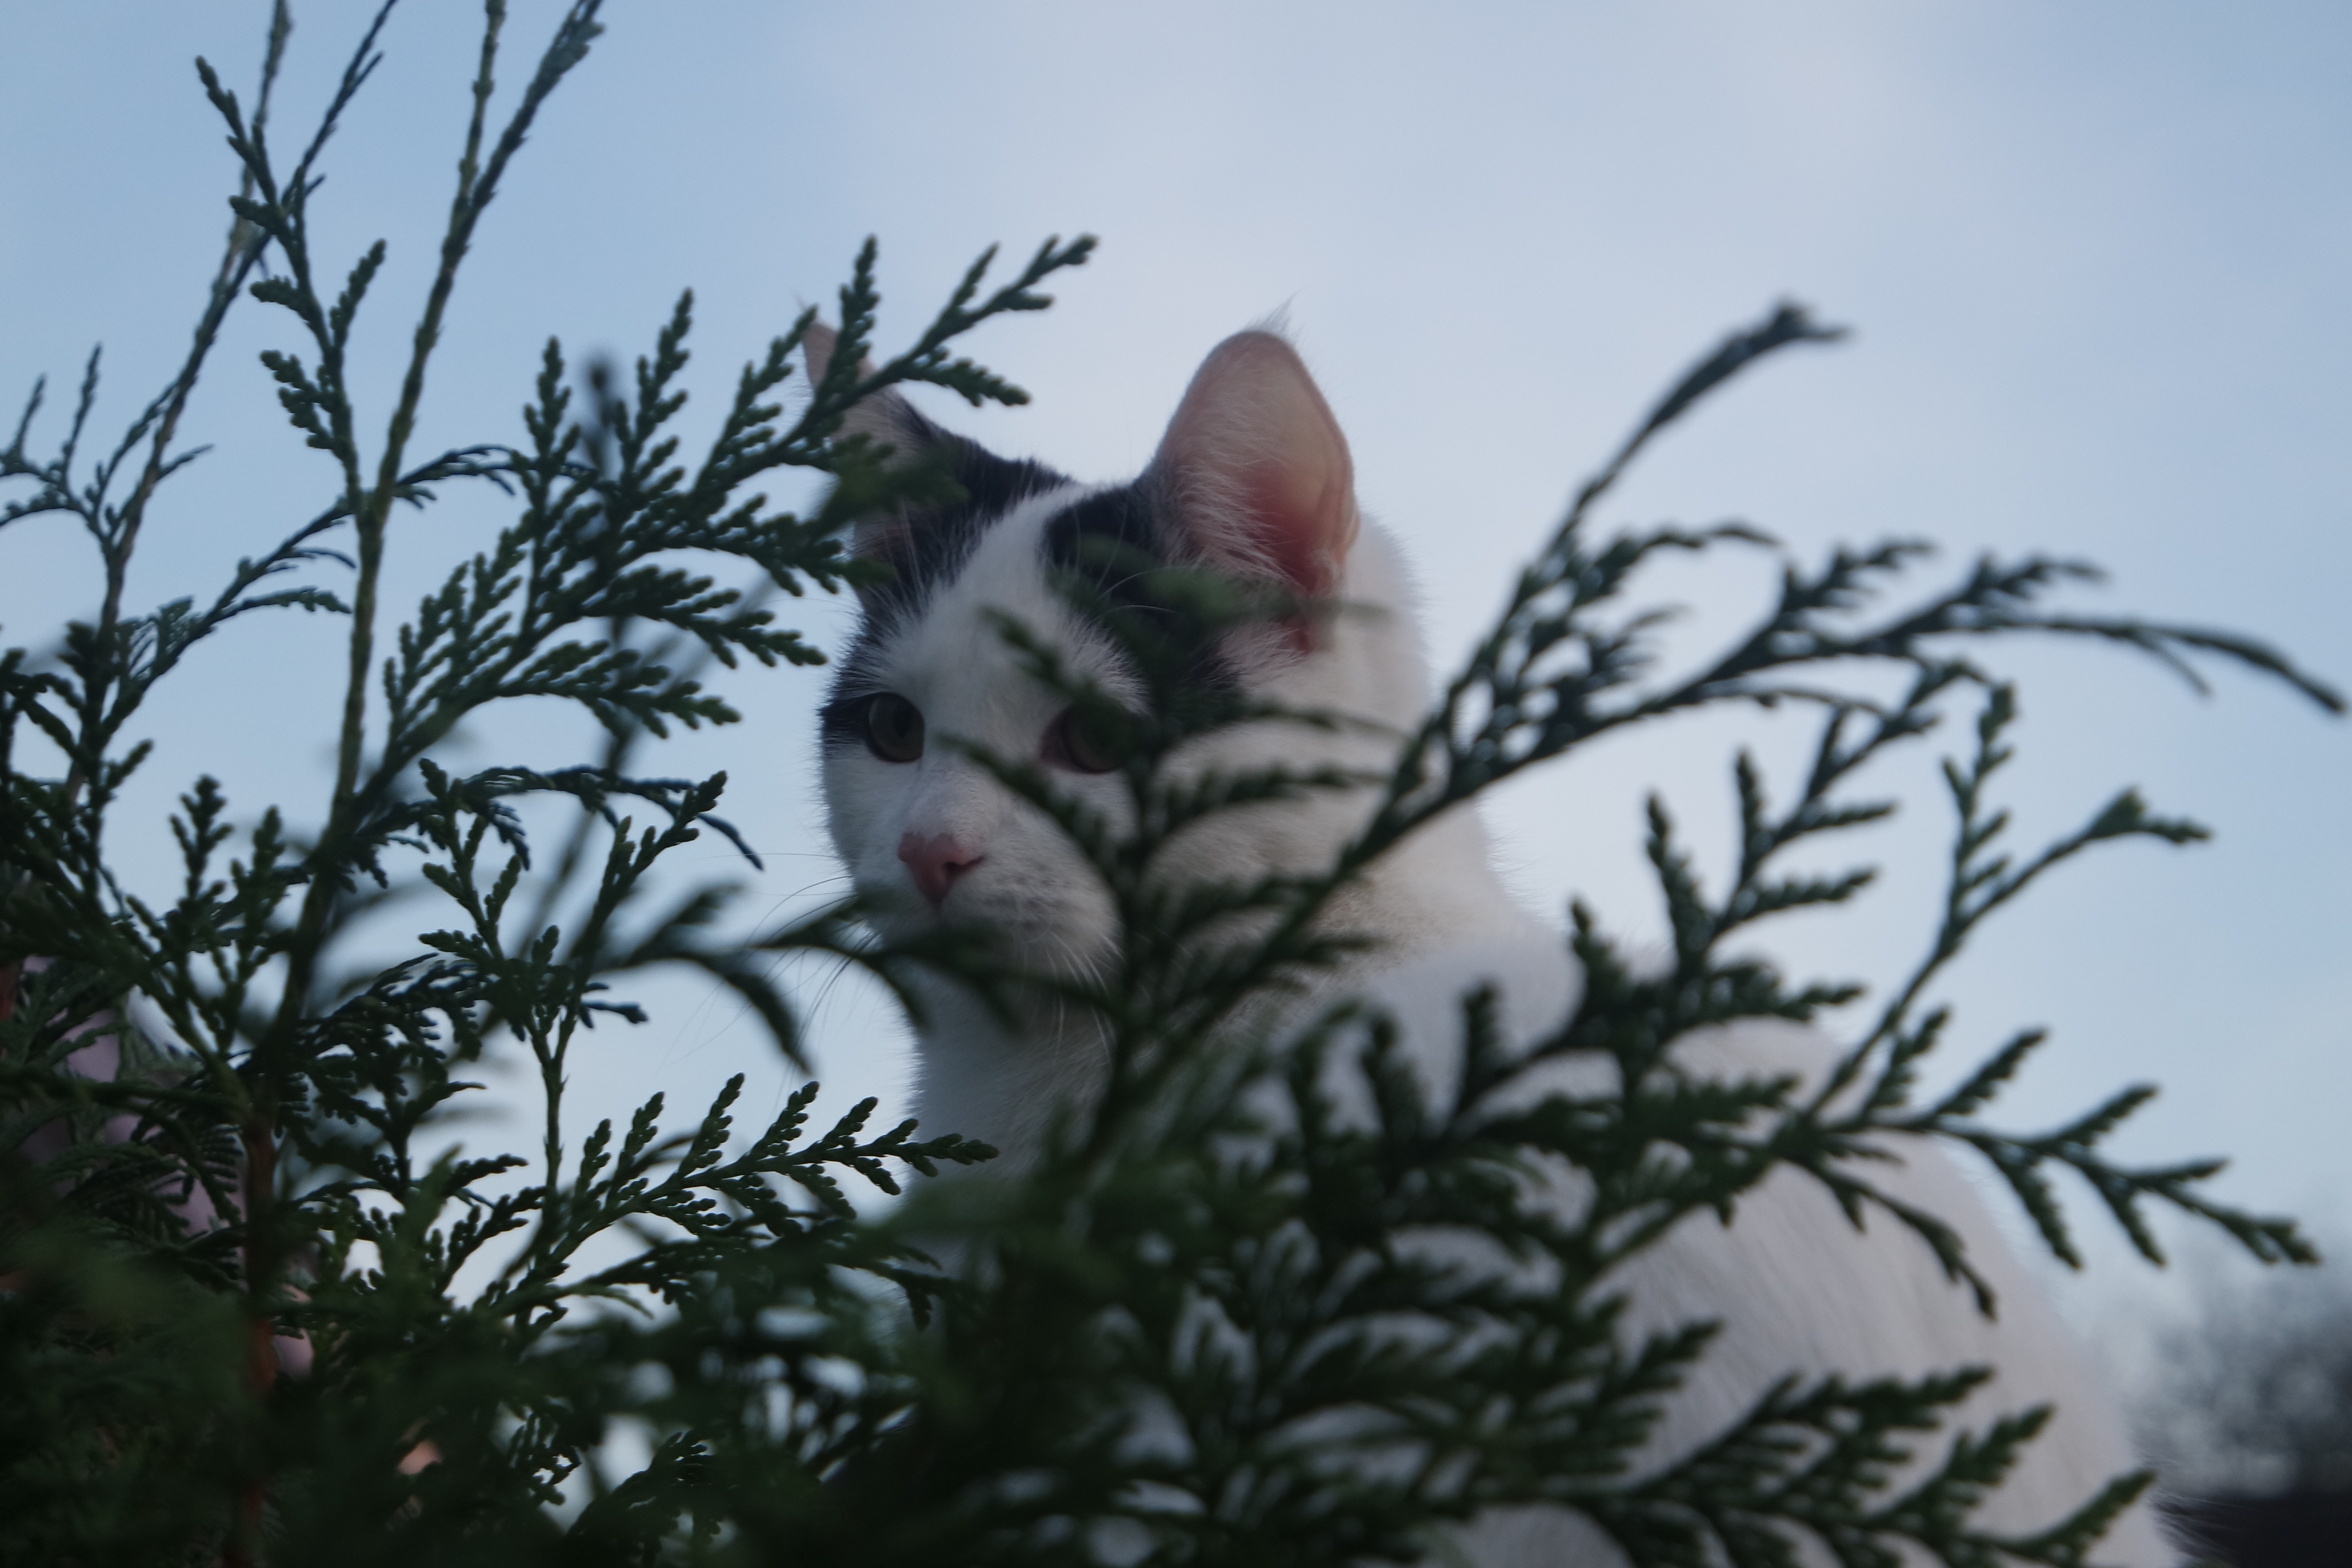
tree, branch, snow, bird, leaf, flower, cat, fauna